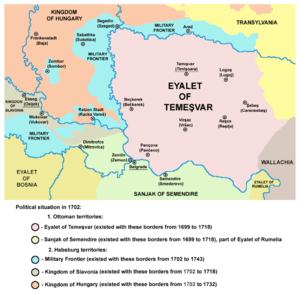
Karlowitztraktaten
Karlowitztraktaten blev undertegnet den 26. januar 1699 i Sremski Karlovci som afslutning på Den store tyrkiske krig 1683-1697, hvor den osmanniske side var blevet besejret i slaget ved Zenta. Traktaten markerer afslutningen på den osmanniske kontrol over store dele af Centraleuropa og begyndelsen på det Osmanniske Riges stagnationsfase. Med traktaten etablerede det Habsburgske monarki sig som den dominerende magt i Central- og Sydøsteuropa.